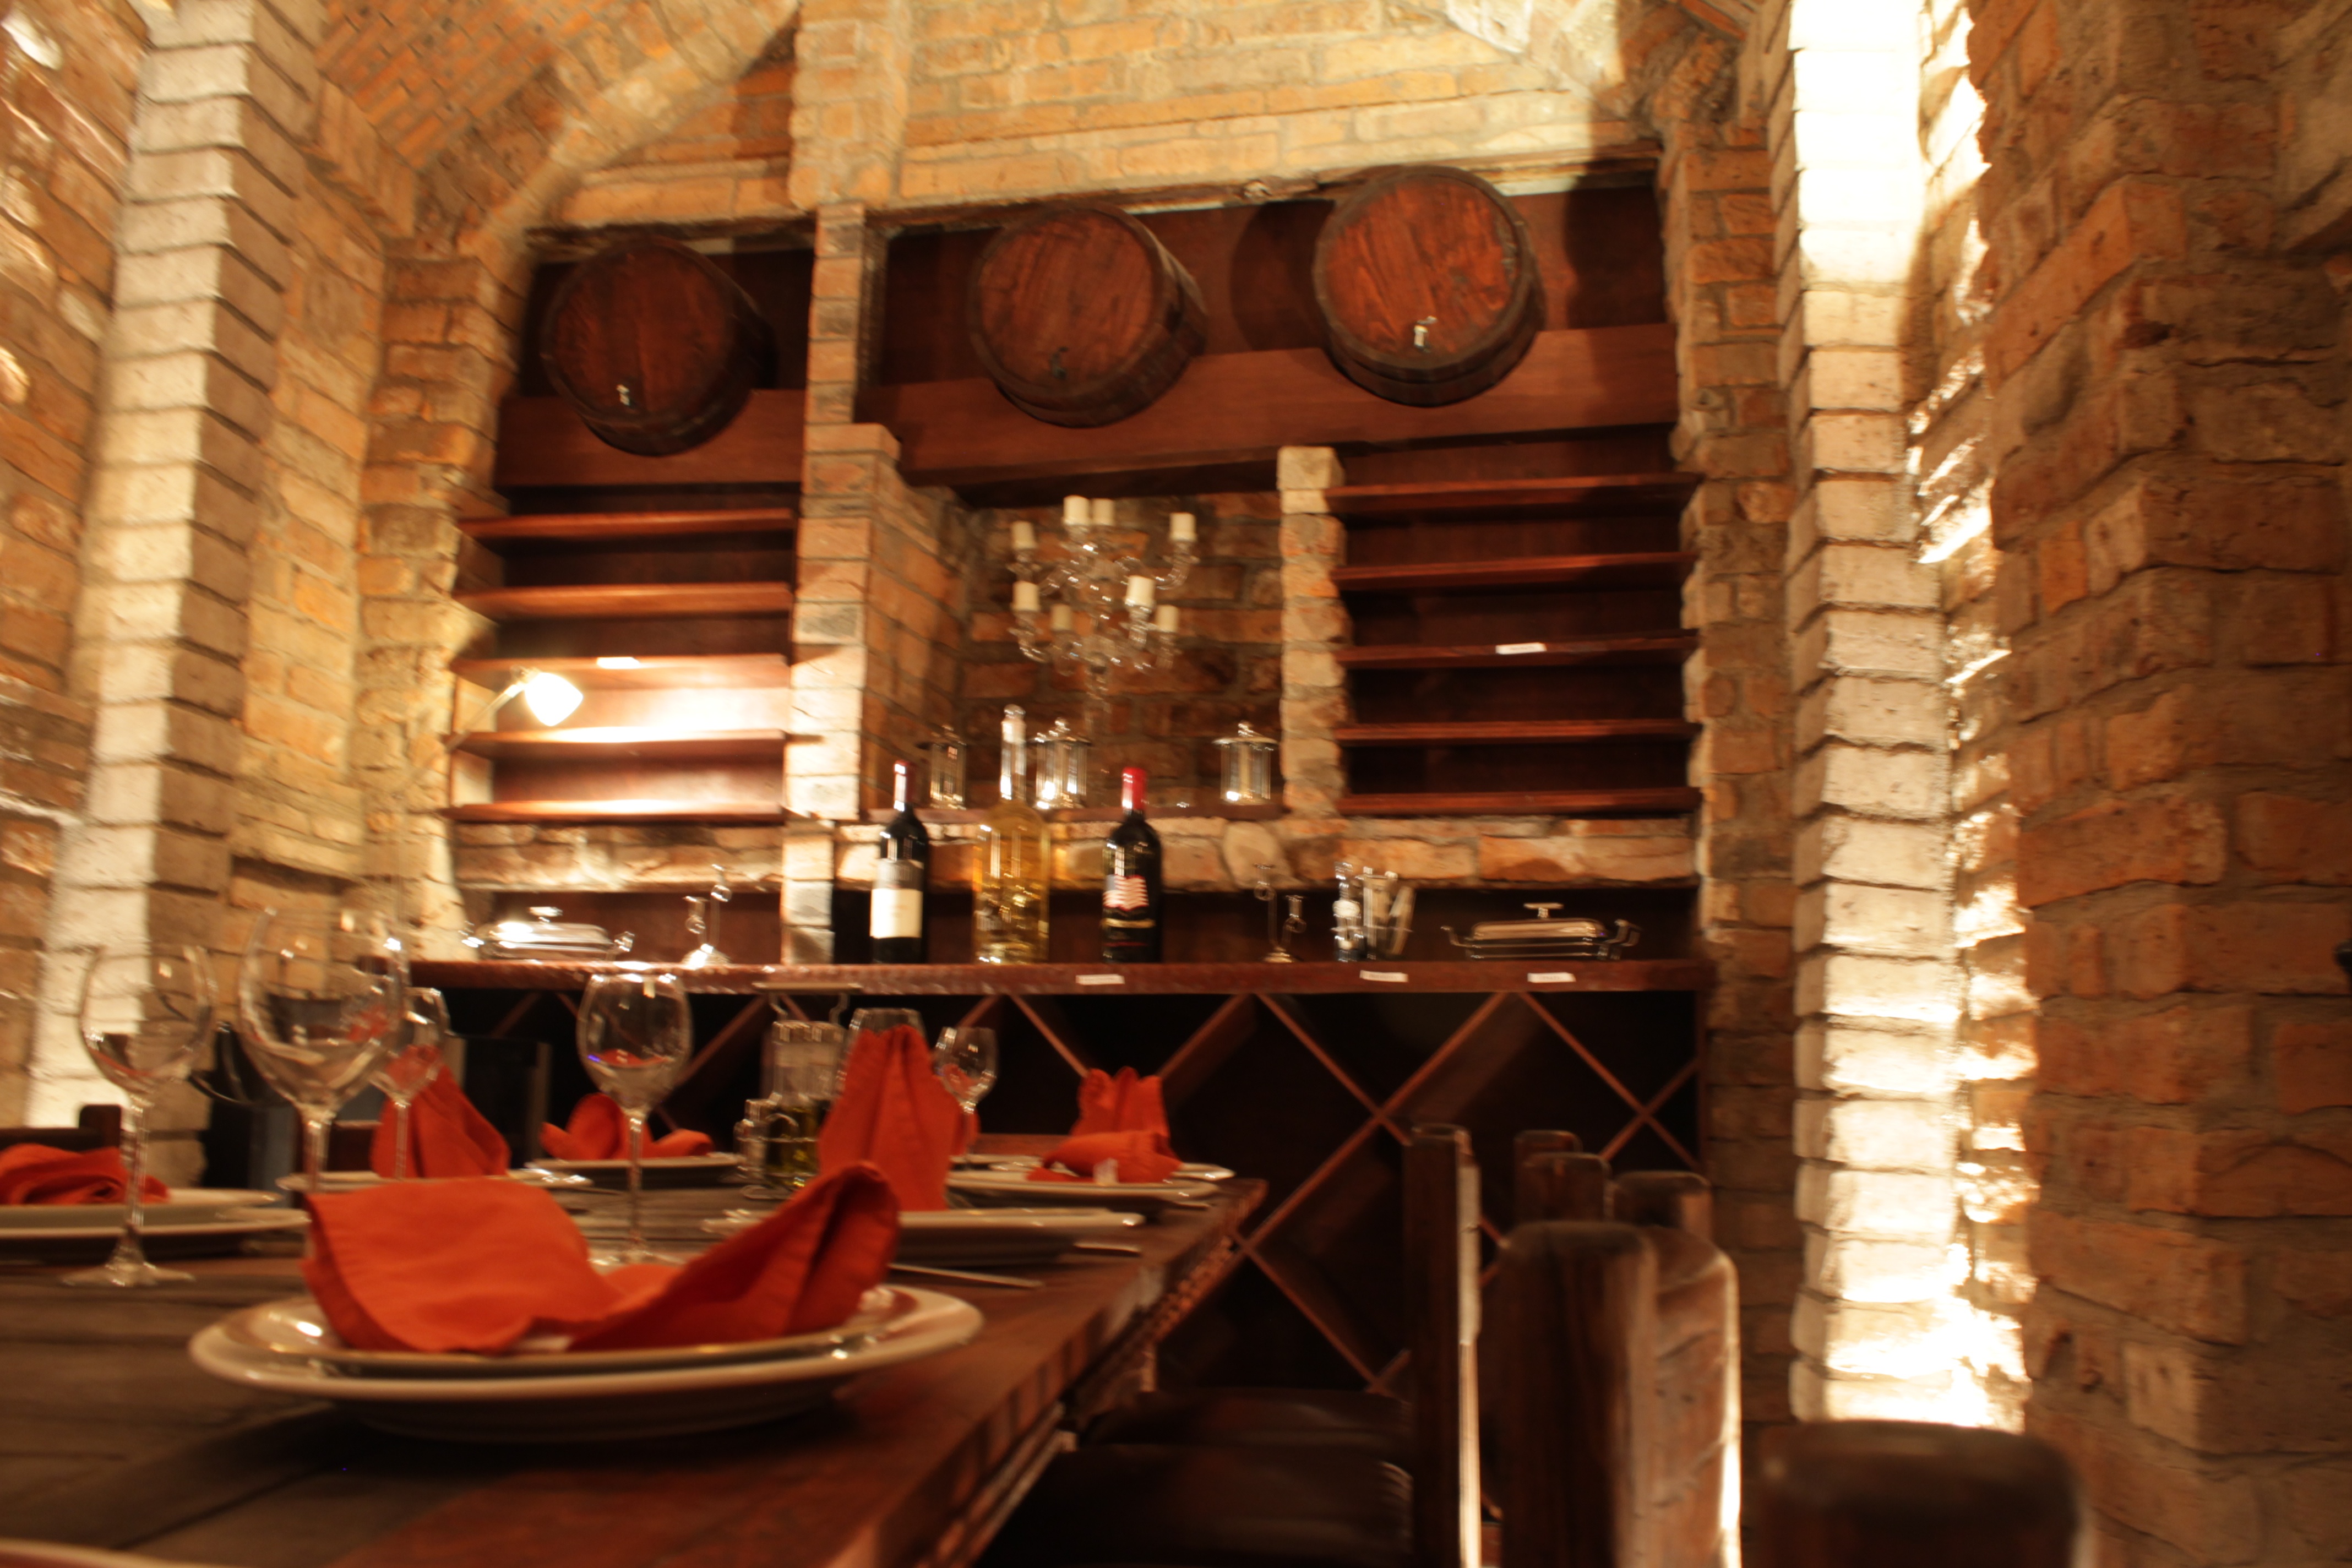
restaurant, bar, interior design, estate, winery, man made object